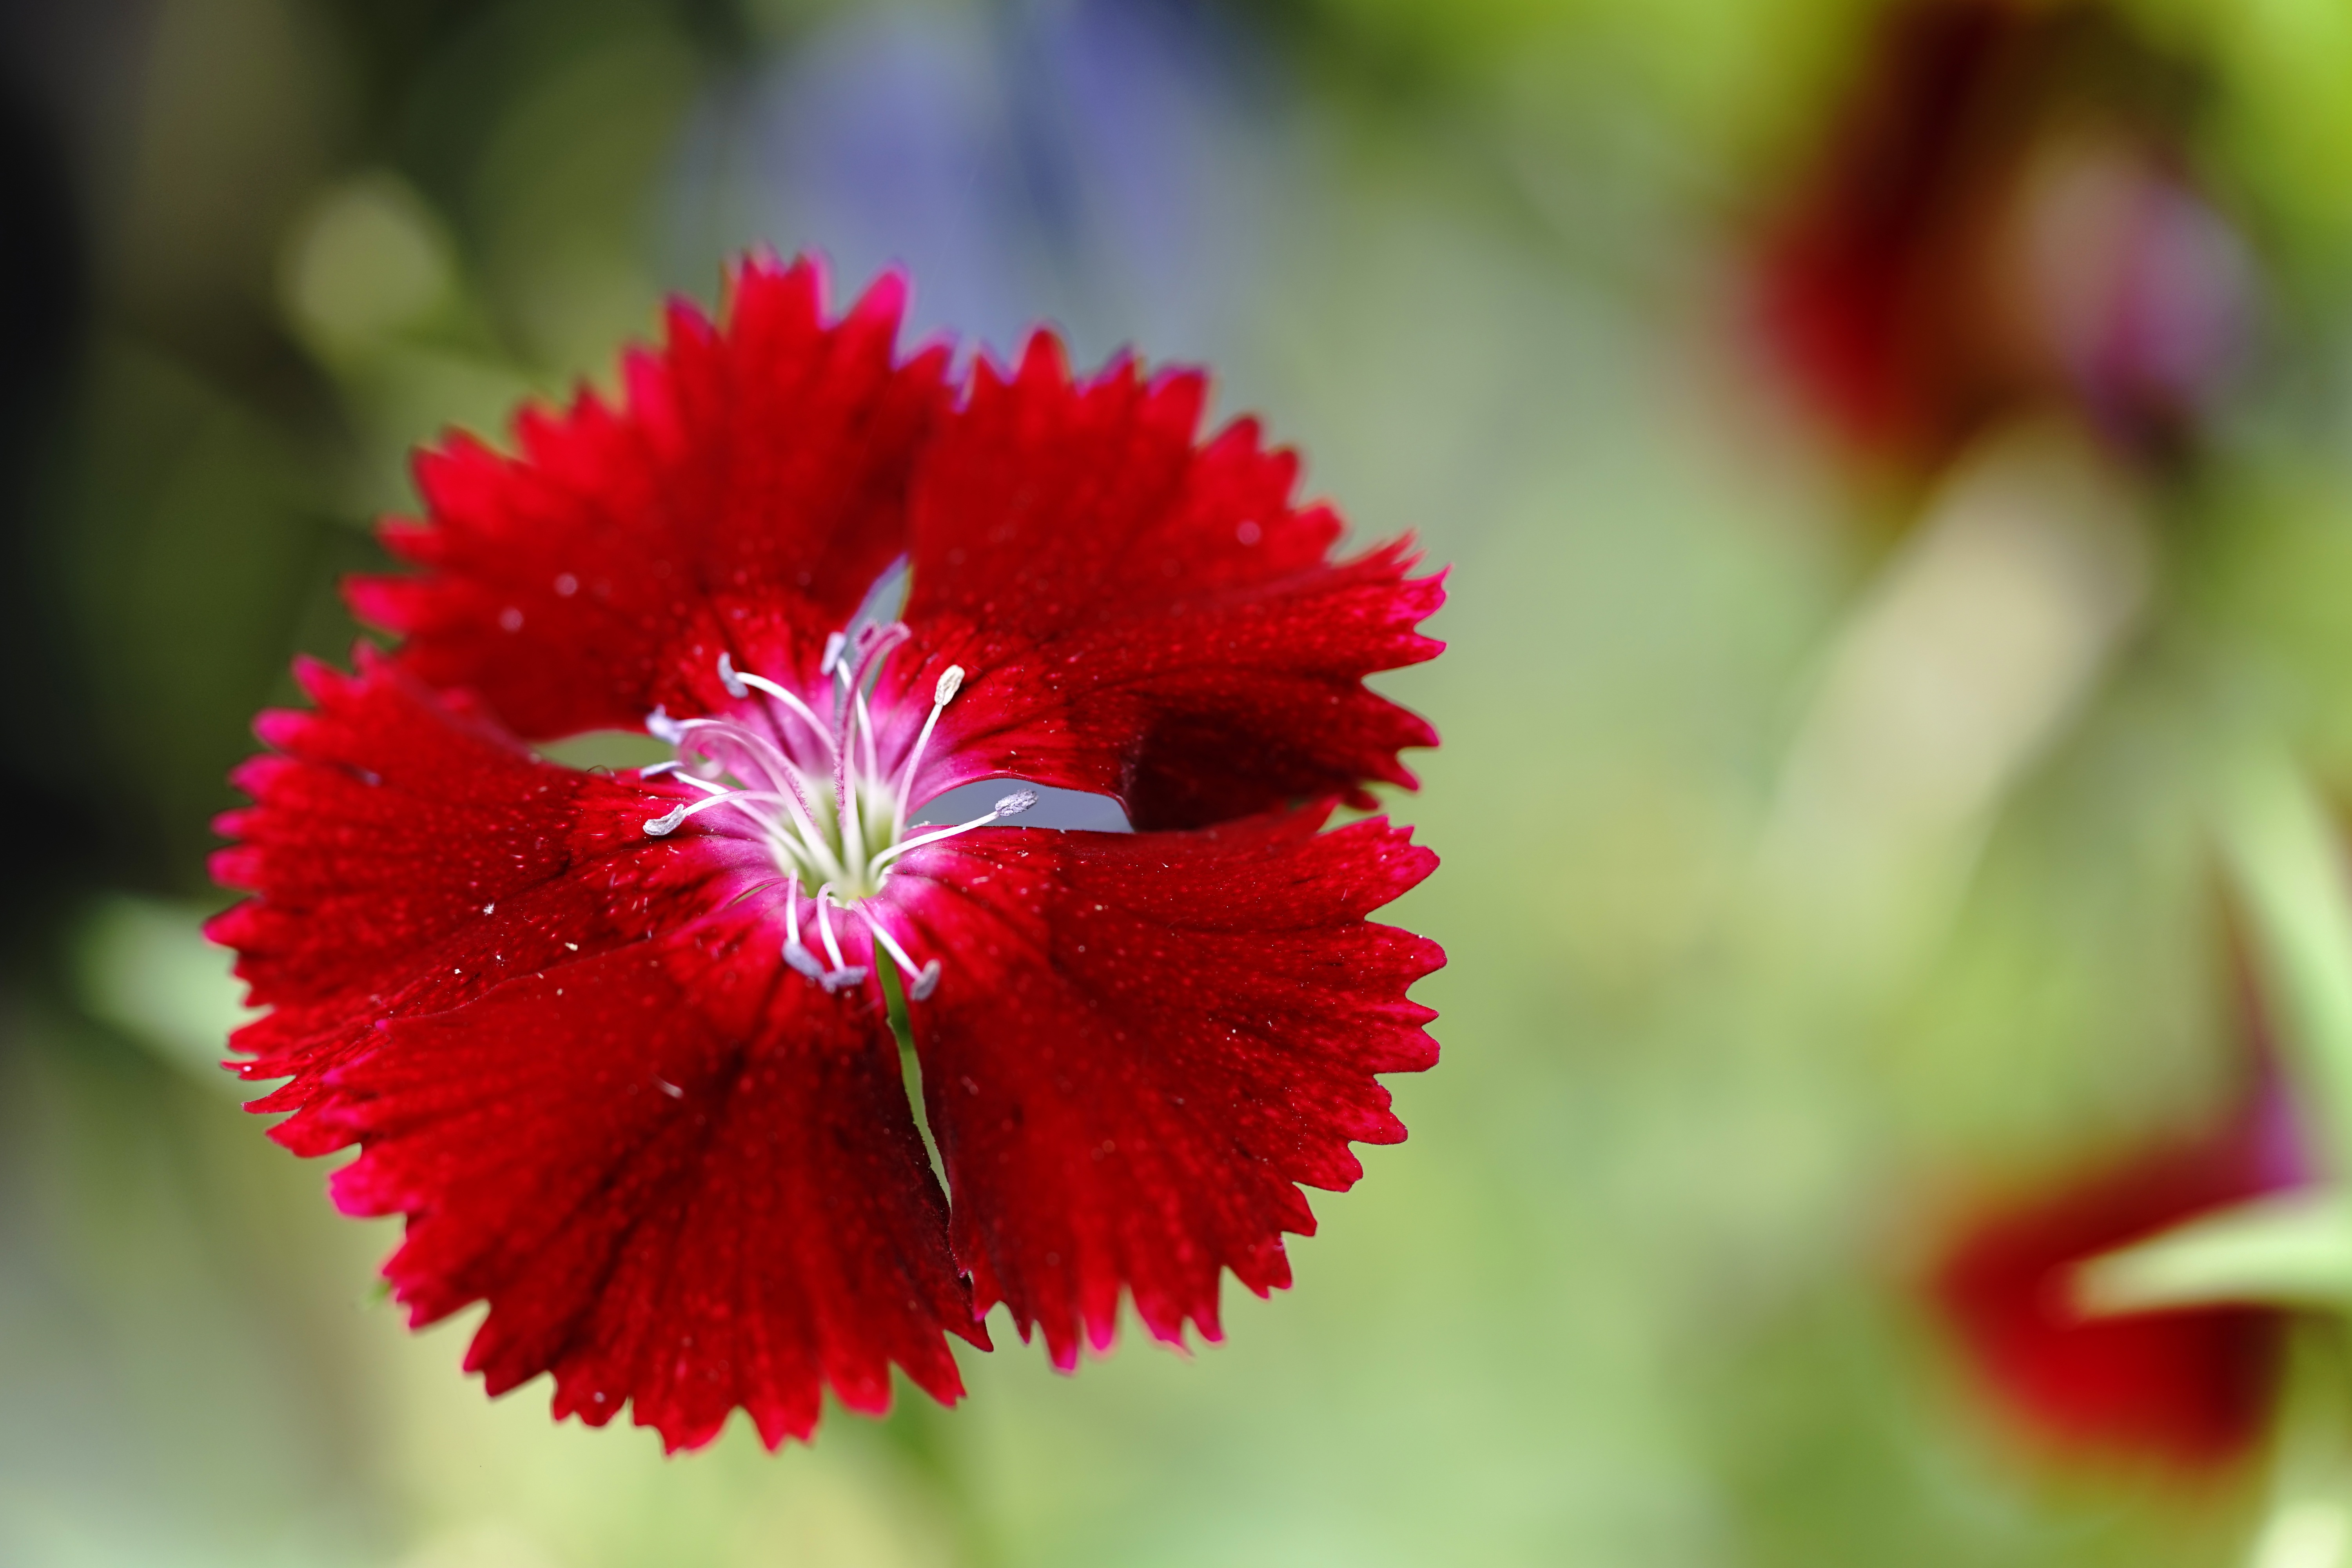
nature, blossom, plant, sun, photography, flower, petal, bloom, summer, green, red, color, peaceful, natural, botany, colorful, garden, flora, season, wildflower, close up, outdoors, sunny, gardening, carnation, flower garden, dianthus, macro photography, summer flowers, flowering plant, annual plant, plant stem, land plant, pink family